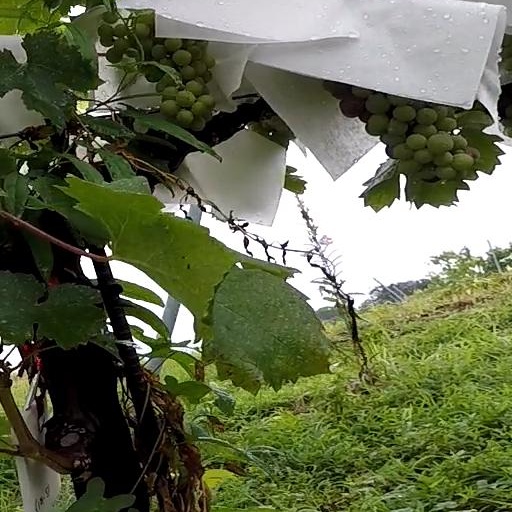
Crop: grape